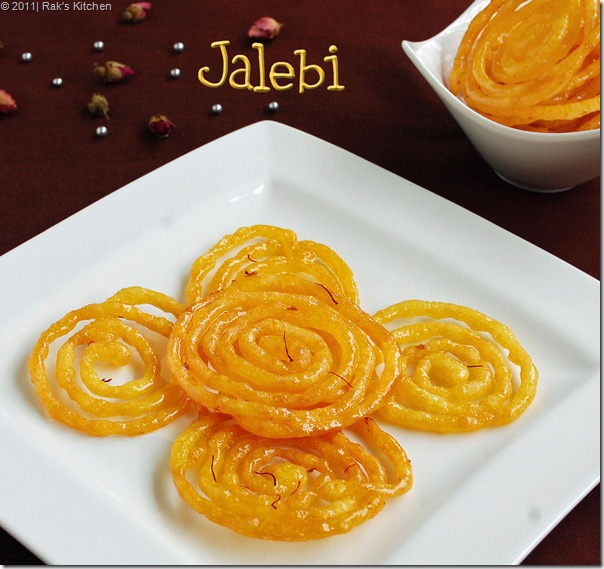
Dish: jalebi